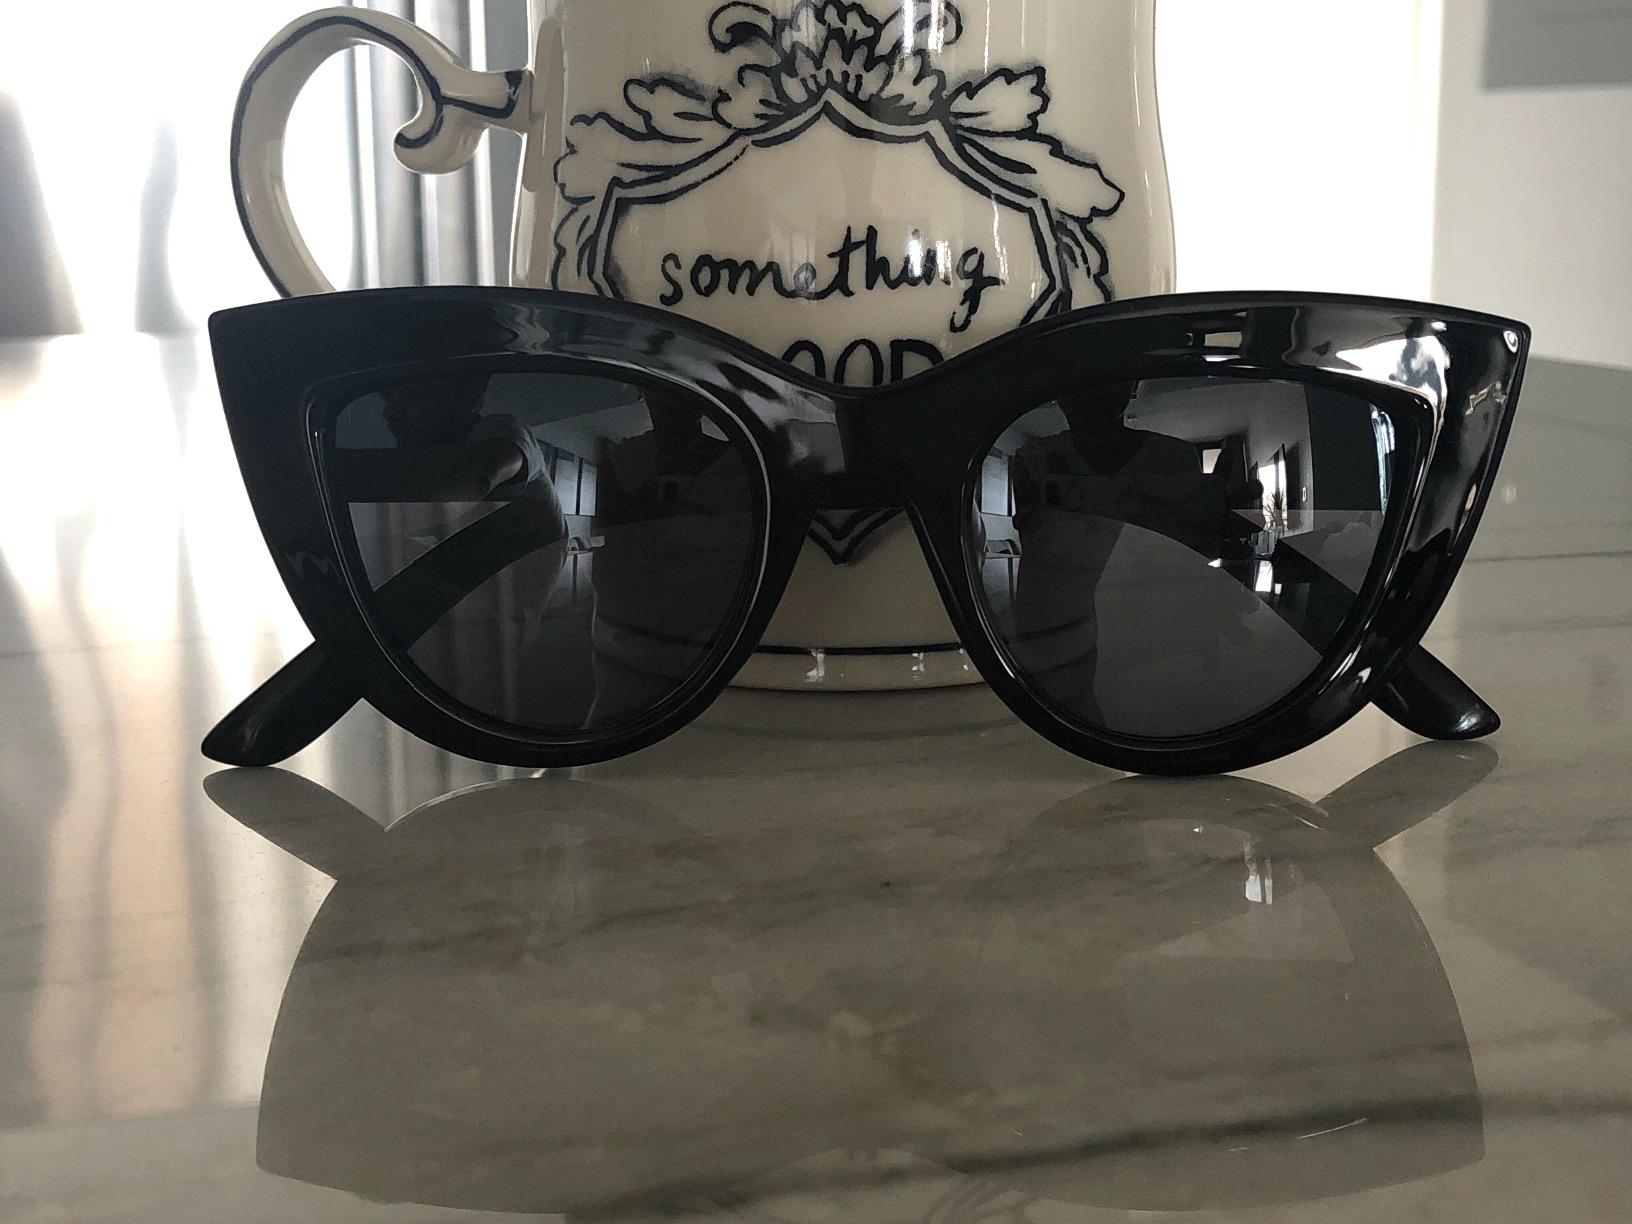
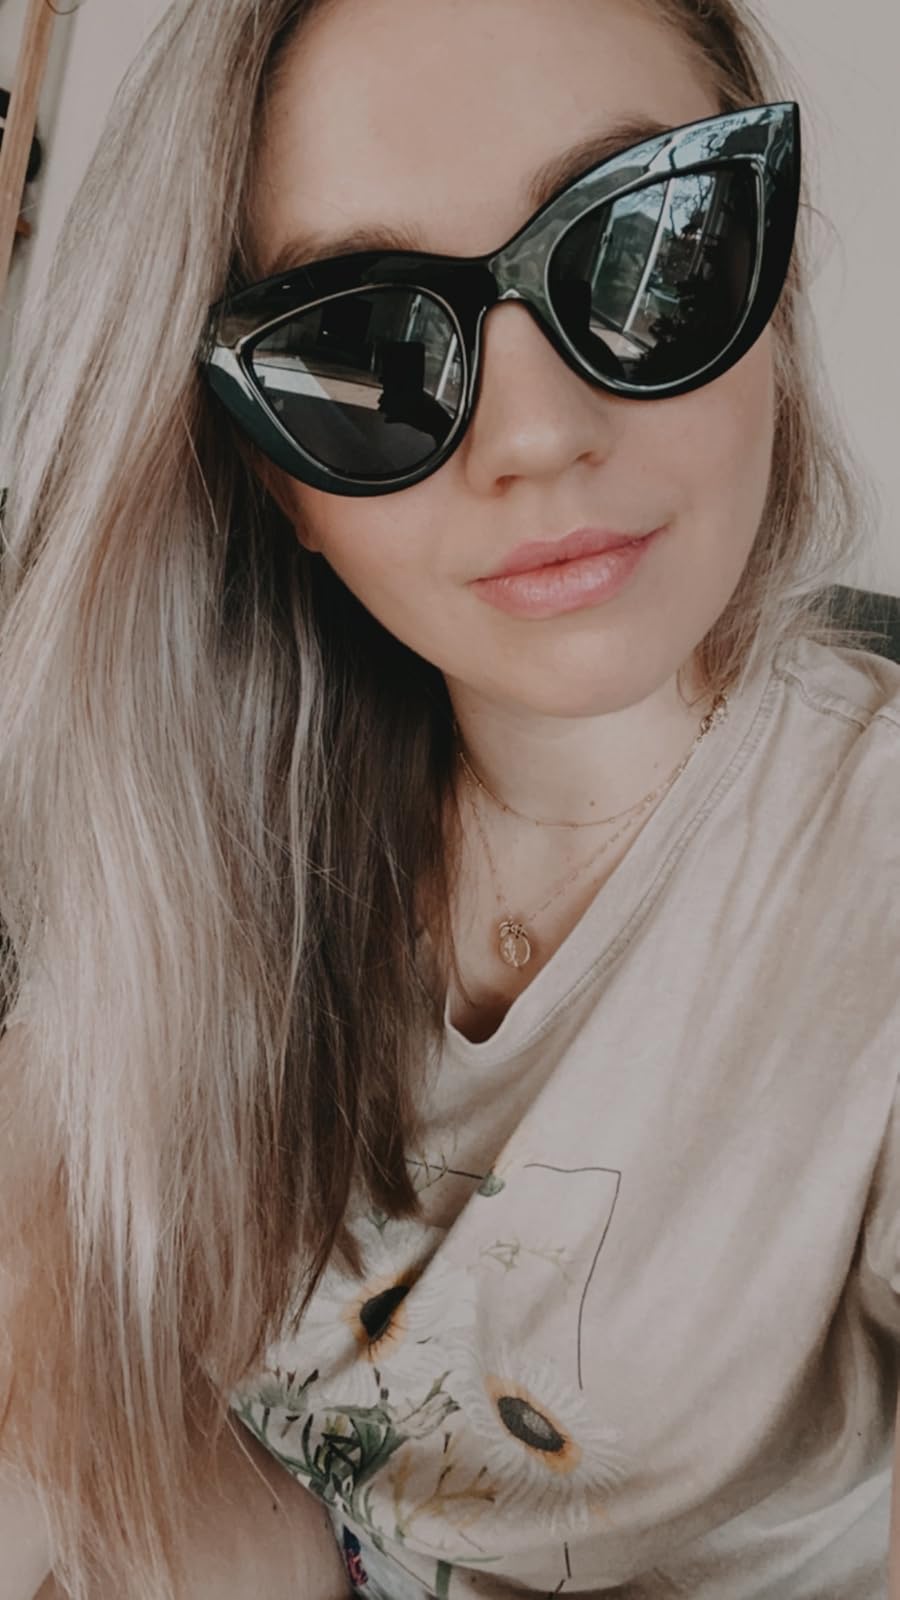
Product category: accessories_sunglasses
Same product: yes